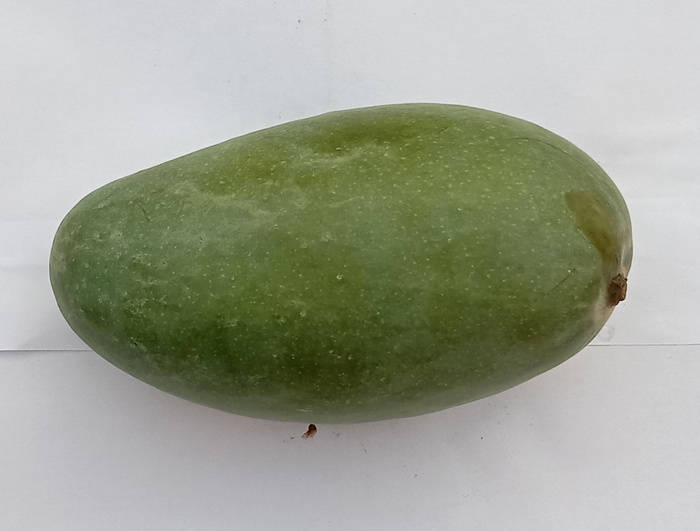
Mango variety: Dosehri